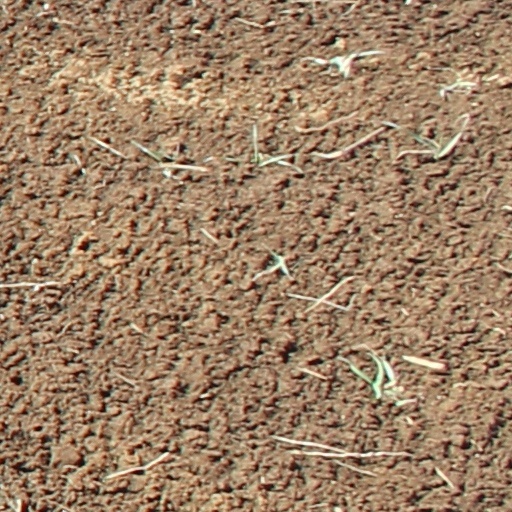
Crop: wheat